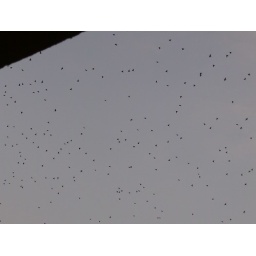
suddenly the sky in Halandri was full of birds, flying here and there